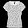
Label: T - shirt / top